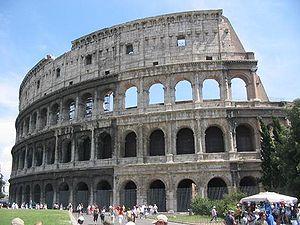
Le Municipio XII, dit Monte Verde, est une subdivision administrative de Rome située dans la partie ouest de la ville.
Le Grand Prix automobile de Rome 1927 est un Grand Prix qui s'est tenu dans les rues du quartier Parioli, à Rome, le 12 juin 1927. Il a simultanément accueilli une course de Formule Libre et une course de voiturettes.
La quatrième édition des championnats du monde de tir a eu lieu à Rome, en Italie, en 1902. Le coup d'envoi fut donné le 18 mai 1902, au champ de tir de Franesina, situé au Nord de Rome, en présence des autorités et des nombreuses délégations de Sociétés de tir d'Italie et de l'étranger. Giuseppe Zanardelli, Président du Conseil italien, prononce un discours très applaudi évoquant la fraternité des nations.
Le nombre des amphithéâtres jadis implantés à travers l'empire romain semble largement dépasser les deux cents, les Romains en ayant pourvu la plupart de leurs cités. Aujourd'hui, les vestiges se limitent pour la plupart d'entre eux à l'arène encore visible au niveau du sol, ou à des vestiges qui ne laissent apparaître qu'une partie de l'édifice ou de ses fondations.
Le Colisée, à l'origine amphithéâtre Flavien, est un immense amphithéâtre ovoïde situé dans le centre de la ville de Rome, entre l'Esquilin et le Cælius, le plus grand jamais construit dans l'Empire romain. Il est l'une des plus grandes œuvres de l'architecture et de l'ingénierie romaines.
Un amphithéâtre romain est un vaste édifice public de forme elliptique, à gradins étagés, organisé autour d'une arène où étaient donnés des spectacles de gladiateurs, de chasses aux fauves, ou très exceptionnellement de batailles navales.
L'histoire de la ville de Rome est ancienne et complexe. Le présent article traite principalement des origines de la ville, du développement de la République romaine, de la naissance et du déclin de l'Empire romain.
Pietralata est une station de la ligne B du métro de Rome. Elle tient son nom de sa situation dans le quartier homonyme.
Spinaceto est une zone urbanistique de Rome. Elle appartient au Municipio IX de la commune de Rome, dans la zone de Tor de' Cenci. Il forme également une « zone urbanistique » désigné par le code 12.g, qui compte en 2010 : 25 669 habitants
Rome /ʁɔm/ est la capitale de l'Italie. Située au centre-ouest de la péninsule italienne, près de la mer Tyrrhénienne, elle est également la capitale de la région du Latium, et fut celle de l'Empire romain durant 357 ans. En 2019, elle compte 2 844 395 habitants établis sur 1 285 km², ce qui fait d'elle la commune la plus peuplée d'Italie et la troisième plus étendue d'Europe après Moscou et Londres. Son aire urbaine recense 4 356 403 habitants en 2016. Elle présente en outre la particularité de contenir un État enclavé dans son territoire : la cité-État du Vatican, dont le pape est le souverain. C'est le seul exemple existant d'un État à l'intérieur d'une ville.